Film

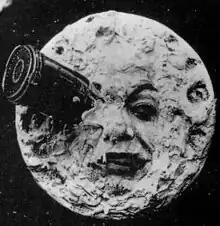
A famous shot from Georges Méliès "A Trip to the Moon" ("Le Voyage dans la Lune") (1902), an early narrative film and also an early science fiction film

The earliest films were simply one static shot that showed an event or action with no editing or other cinematic techniques. Typical films showed employees leaving a factory gate, people walking in the street, and the view from the front of a trolley as it traveled a city's Main Street. According to legend, when a film showed a locomotive at high speed approaching the audience, the audience panicked and ran from the theater. Around the turn of the 20th century, films started stringing several scenes together to tell a story. (The filmmakers who first put several shots or scenes discovered that, when one shot follows another, that act establishes a relationship between the content in the separate shots in the minds of the viewer. It is this relationship that makes all film storytelling possible. In a simple example, if a person is shown looking out a window, whatever the next shot shows, it will be regarded as the view the person was seeing.) Each scene was a single stationary shot with the action occurring before it. The scenes were later broken up into multiple shots photographed from different distances and angles. Other techniques such as camera movement were developed as effective ways to tell a story with film. Until sound film became commercially practical in the late 1920s, motion pictures were a purely visual art, but these innovative silent films had gained a hold on the public imagination. Rather than leave audiences with only the noise of the projector as an accompaniment, theater owners hired a pianist or organist or, in large urban theaters, a full orchestra to play music that fit the mood of the film at any given moment. By the early 1920s, most films came with a prepared list of sheet music to be used for this purpose, and complete film scores were composed for major productions.